Ghazi Stadium

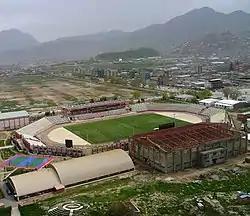
Aerial view of the stadium in 2013

Ghazi Stadium, also known as Kabul Stadium, is a multi-purpose stadium located southeast of the Shahr-e Naw neighborhood in Kabul, Afghanistan, across from Chaman-e-Hozori and Eidgah Mosque. The stadium is mainly used for local football training and matches. Nearby are the Afghanistan National Olympic Committee, the Afghanistan Football Federation Stadium, the Kabul International Cricket Stadium, and other grounds and facilities for sports.